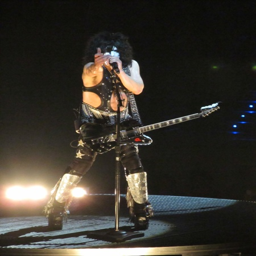
hard rock artist - on the mini stage in front of us